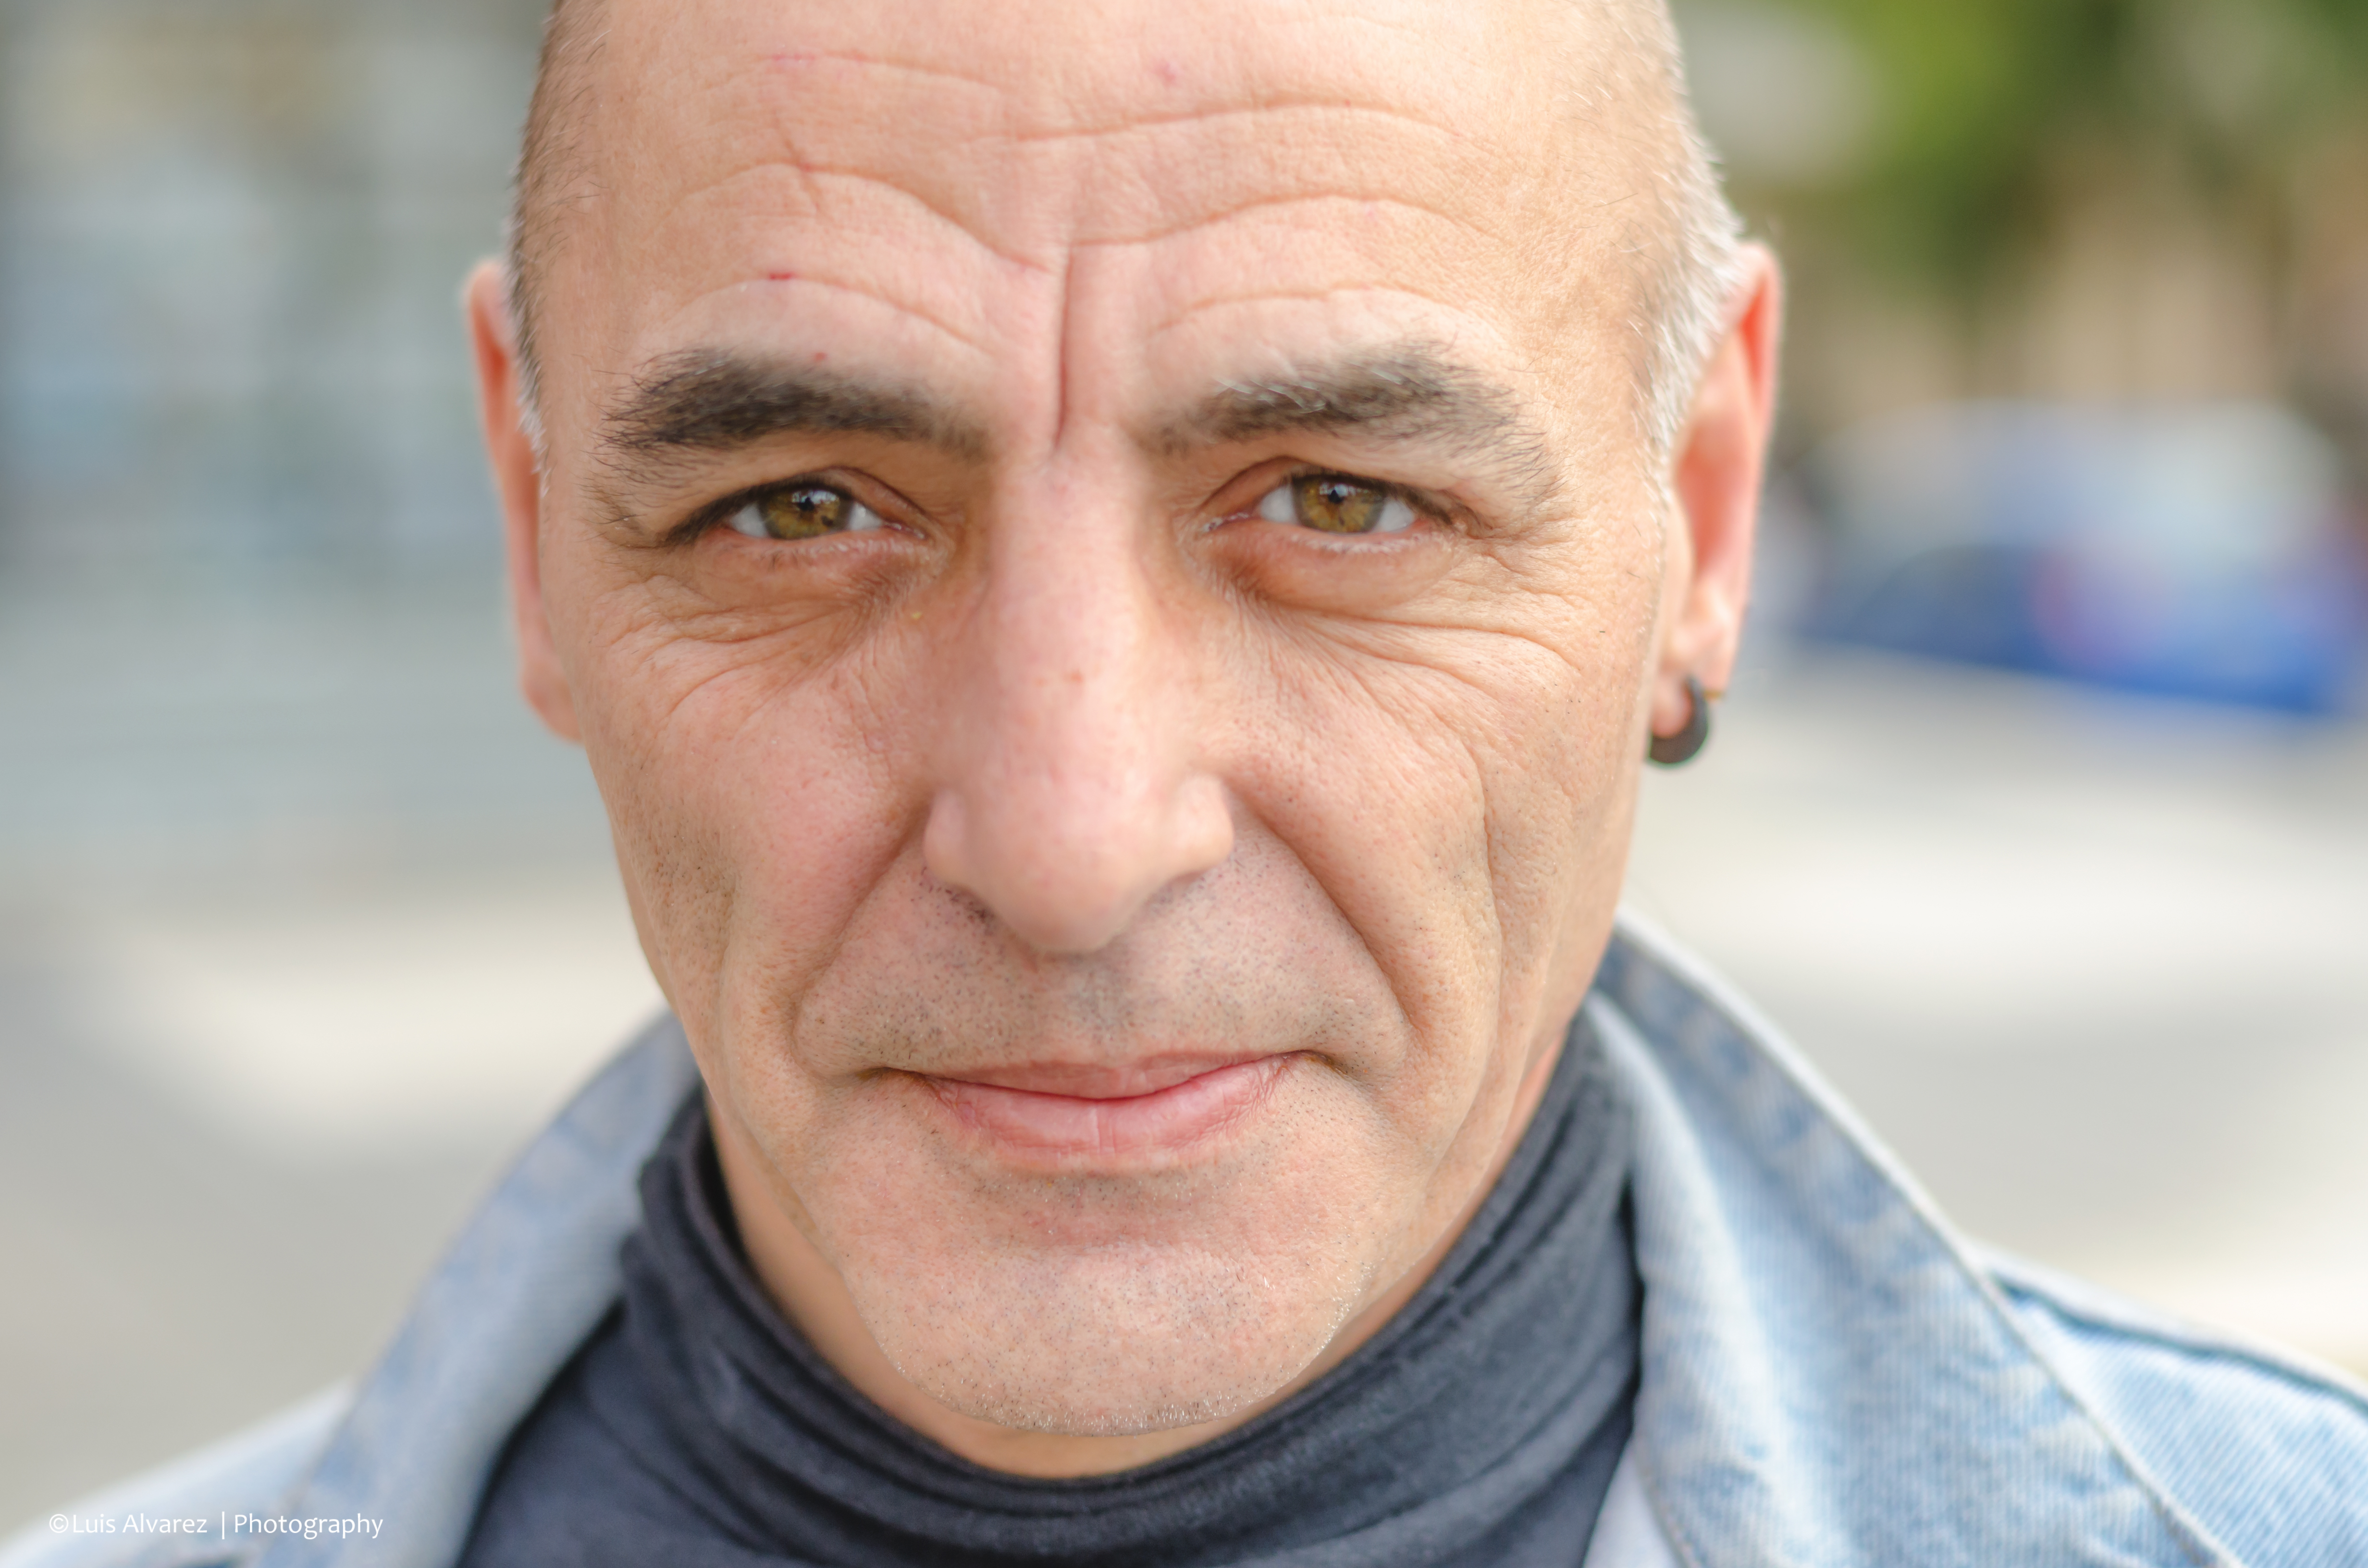
man, outdoor, person, creative, street, camera, photography, city, male, portrait, lens, crop, color, nikon, facial expression, smile, wrinkle, senior citizen, close up, flickr, face, nose, candid, spain, 50mm, eye, head, skin, catalonia, commons, prime, organ, faces, snap, d7000, moment, emotion, unposed, decisive, souls, luis, streettog, tog, collecting, salou, alvarez, marra, going, grandparent, sense, portrait photography, facial hair